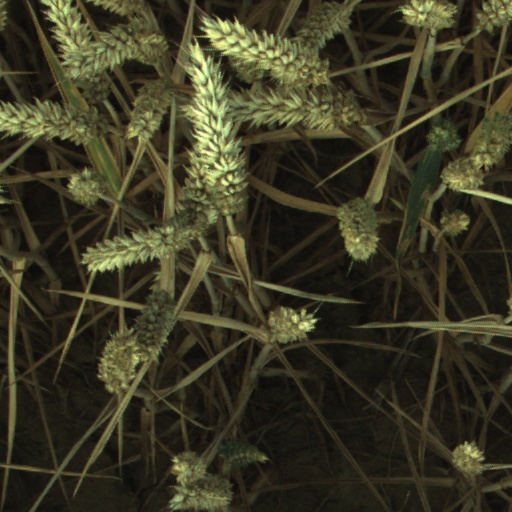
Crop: wheat